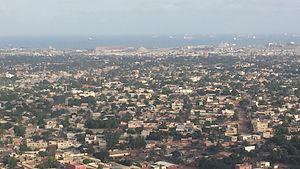
Lomé est la capitale et la principale ville du Togo. Elle se situe dans l'extrême sud-ouest du pays, le long du littoral du golfe de Guinée. Officiellement, l'agglomération comptait 1 477 660 habitants et la ville 837 437 habitants selon le recensement de 2010.